Church of St. Peter (Gentilly Township, Minnesota)

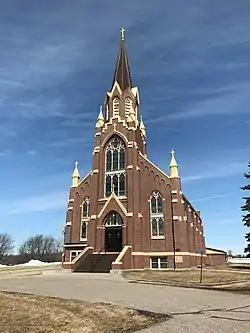

St. Peter's Catholic Church is a historic church in Gentilly Township, Minnesota, United States. The church, built from 1914 to 1915, and the adjacent 1902 rectory were listed on the National Register of Historic Places in 1982. The church was noted for its exemplary Gothic Revival architecture, and both buildings served as the anchor of a Catholic French Canadian settlement. St. Peter's celebrated its centennial in 2014 with a renovation project.